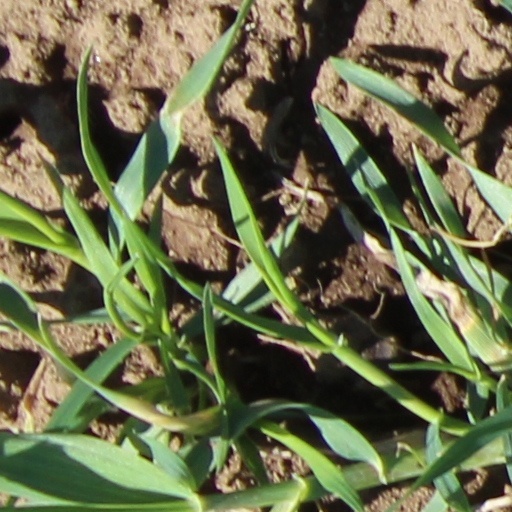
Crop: wheat